1950–51 Ashes series

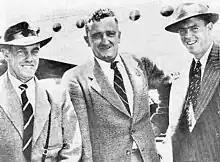
Ian Johnson (left) made 77 at Sydney, Jack Iverson (centre) took 6/27 and Bill Johnston (right) 22 wickets (19.18) in the series.

"Brown and Bedser deserved at least two-day's rest – but the whole English side was in and out while the sun was still shining. One of the saddest sights I have seen on a cricket field was the weary Bedser trudging out to bat less than two hours after his marathon bowling effort...Bailey batted one handed and Wright did not bat. It was a sickening blow for the Englishmen, to lose by an innings after such heroic efforts by the bowlers, but Iverson was just too good."